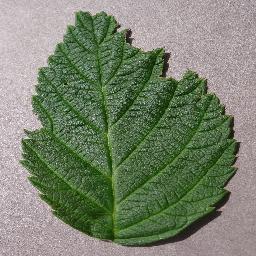
Label: Raspberry___healthy